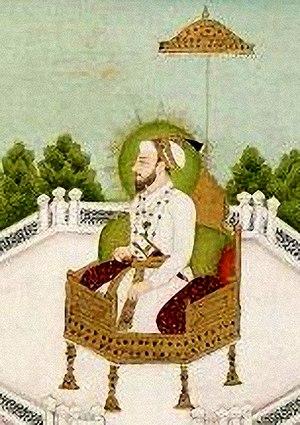
Les empereurs moghols règnent sur l'Empire moghol du début du XVIᵉ siècle au milieu du XIXᵉ siècle. Descendants des Timourides, ces souverains musulmans règnent sur une grande partie du sous-continent indien et de l'Afghanistan de la fondation de l'empire par Babur, en 1526, jusqu'à la déposition de Muhammad Bahâdur Shâh par les Britanniques, en 1857.
Ceci est une liste des règnes les plus courts.